Eugène Crosti

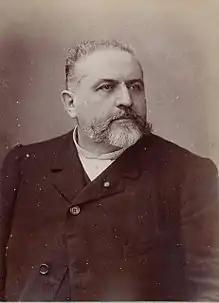
Eugène Crosti by Nadar

Eugène, Charles, Antoine Crosti (21 October 1833 – 30 December 1908) was a 19th-century French baritone and singing teacher.